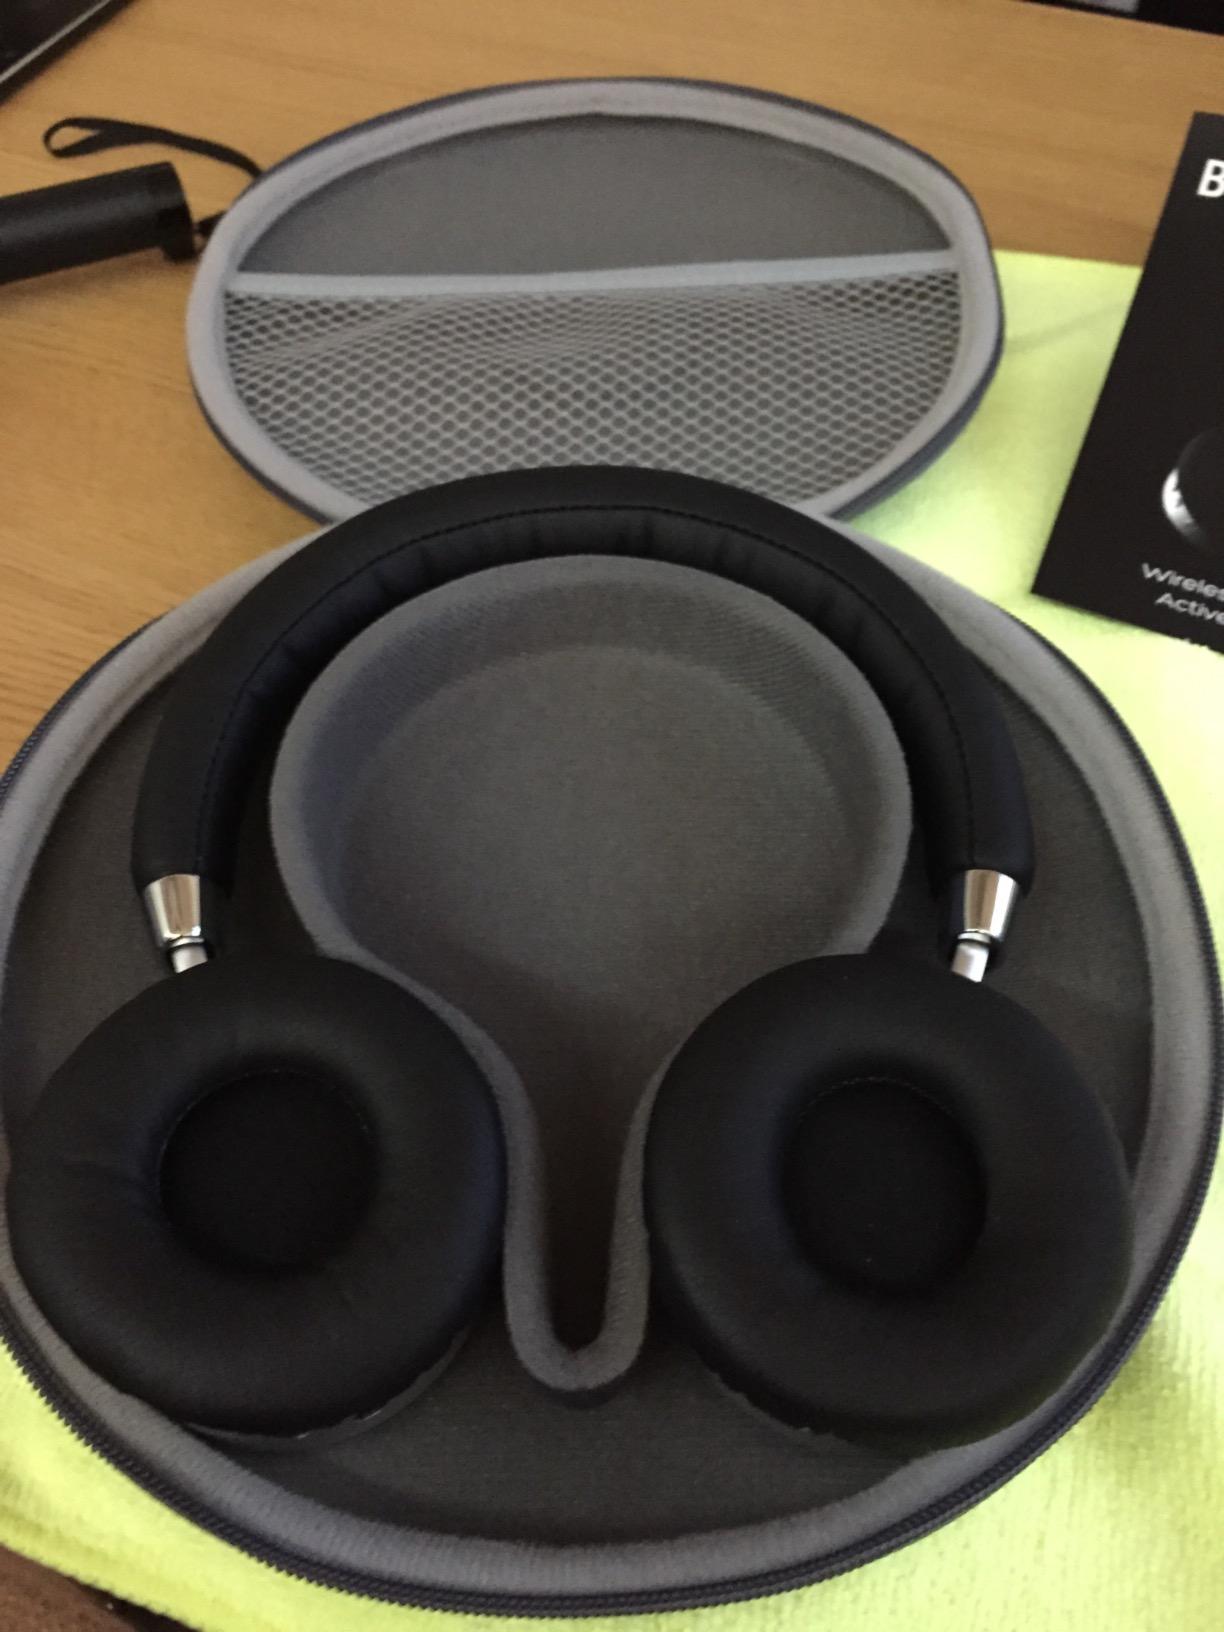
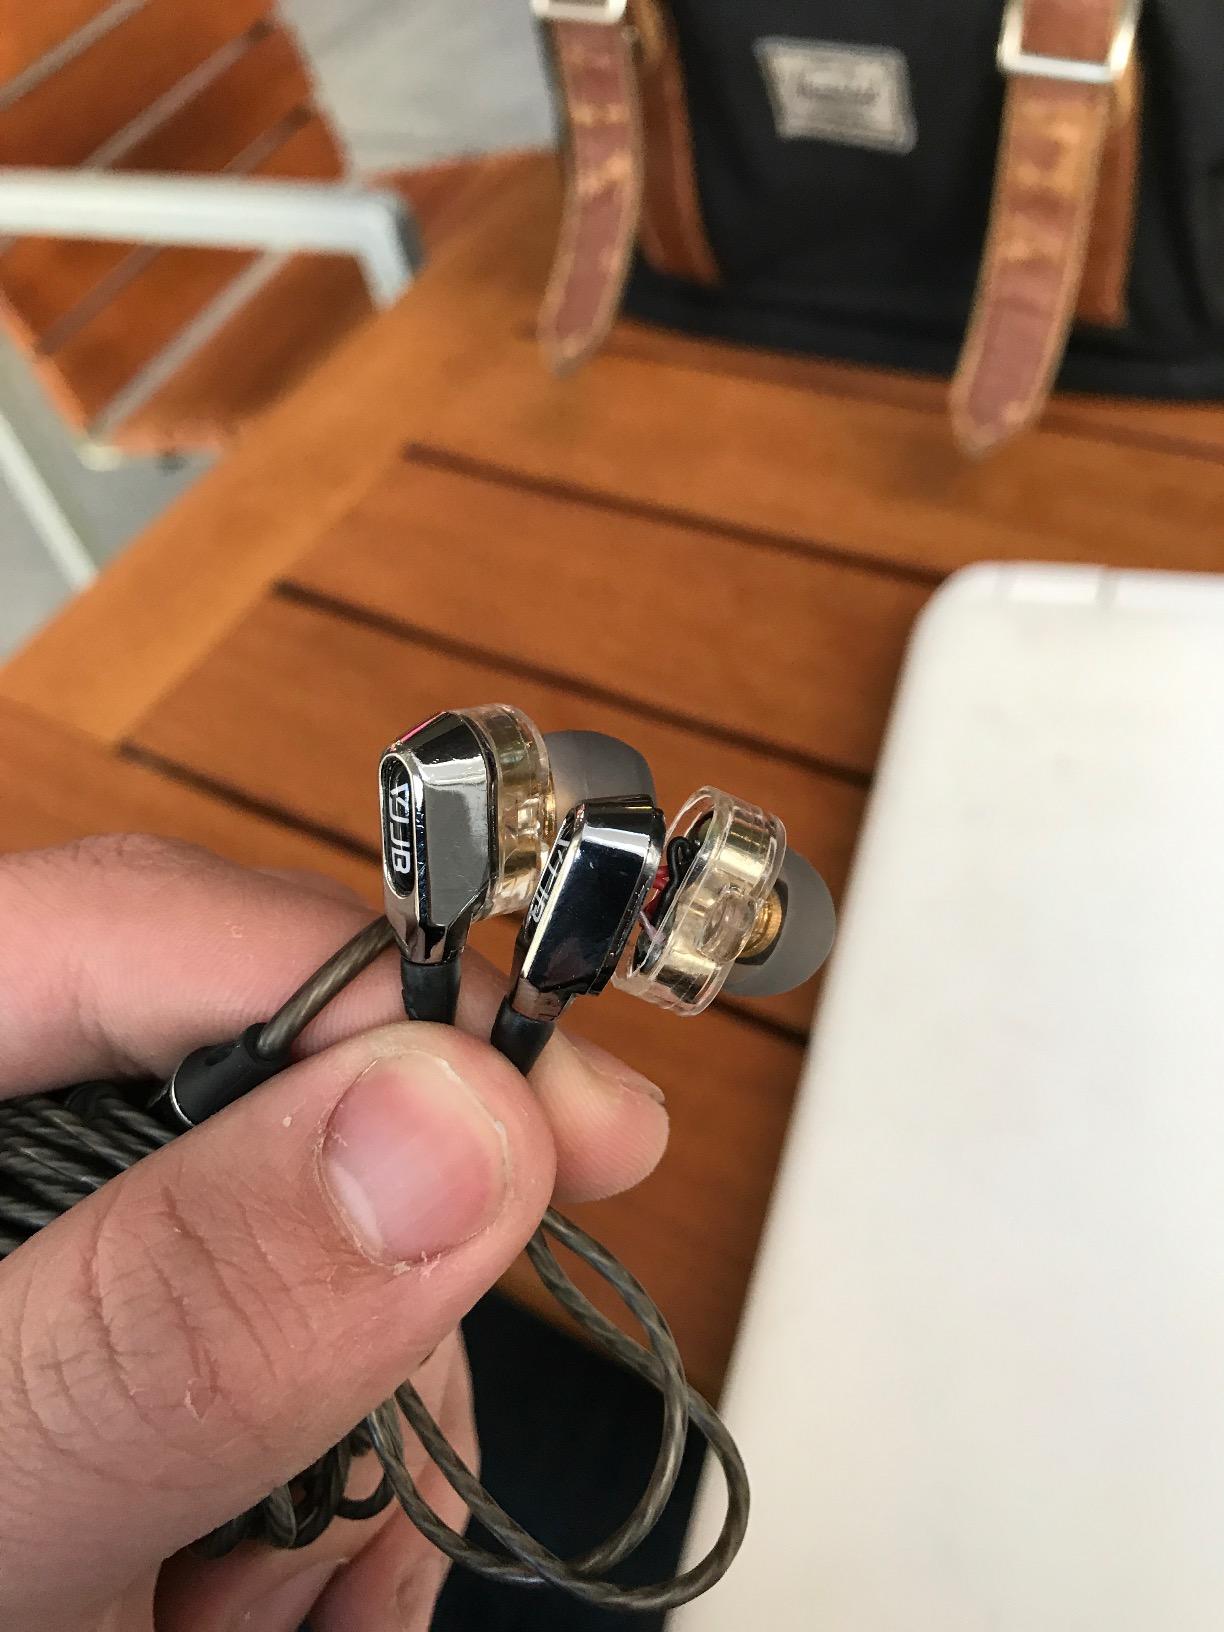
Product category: headphones
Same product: no